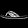
Label: Sandal